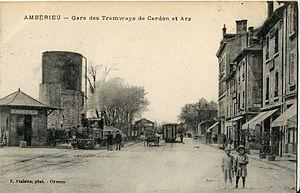
Carte postale ancienne éditée par E. Vialatte à Oyonnax
Les Tramways de l'Ain est le nom générique donné à un ancien réseau ferroviaire du département de l'Ain, principalement constitué de chemins de fer économiques de type tramway à voie métrique, commencé dès 1879, et développant 485 km de voies à son apogée.
Cerdon est une commune française, située dans le département de l'Ain en région Auvergne-Rhône-Alpes.
Ars-sur-Formans est une commune française située dans le département de l'Ain en région Auvergne-Rhône-Alpes. Ce village a eu pour curé Jean-Marie Vianney, le « saint curé d'Ars ».